Podu (TV series)

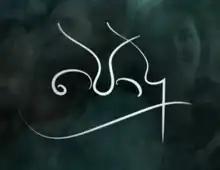
season 1 title card

Podu is a 2020 Sri Lankan action romantic teledrama broadcast on TV Derana. The series is directed by Sharmila Dharmarasa Fonseka and produced by TV Derana. The first season was aired on 28 November 2020, every weekend at 8.30 pm. The season one ended on 27 December 2020 after airing 10 episodes.